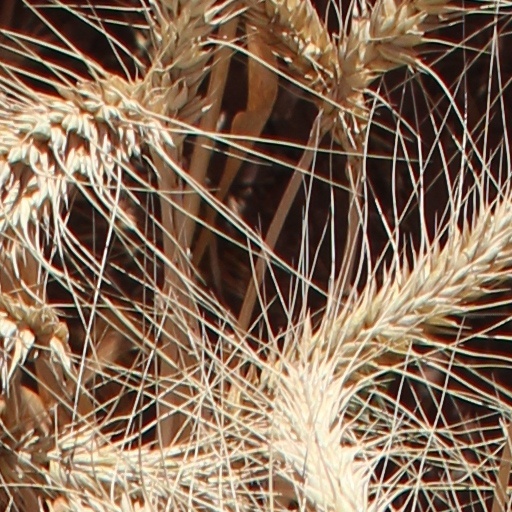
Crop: wheat